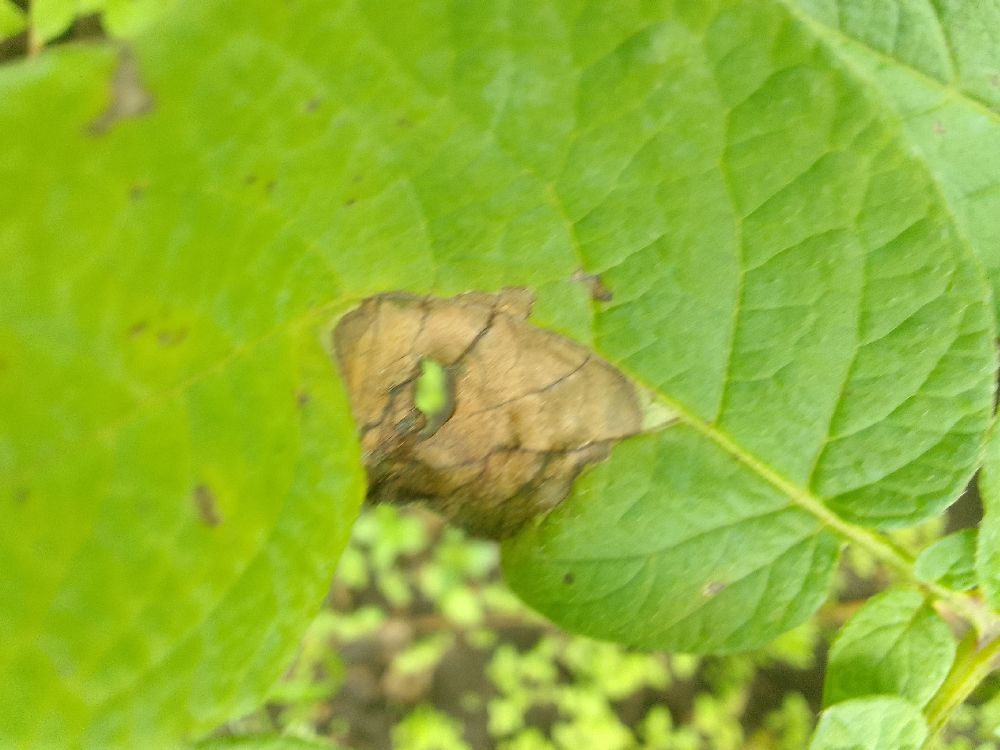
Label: Late blight